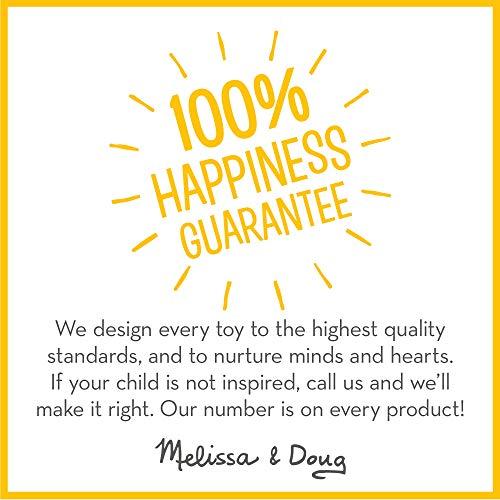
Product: Melissa & Doug Disney Wooden Letter Alphabet Magnets (Developmental Toys, Sturdy Wooden Construction, 52 Pieces, Great Gift for Girls and Boys - Best for 2, 3, and 4 Year Olds)
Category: Toys & Games | Learning & Education | Reading & Writing | Magnetic Letters & Words
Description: WOODEN ALPHABET MAGNET SET: The Melissa and Doug Disney Wooden Alphabet Magnet set is an educational developmental toy that includes 52 upper and lowercase letters to manipulate and move around on magnetic surfaces.
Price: $7.19
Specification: ProductDimensions:1.9x5.5x7.9inches|ItemWeight:15.8ounces|ShippingWeight:1.05pounds(Viewshippingratesandpolicies)|ASIN:B00P2SL7H0|Itemmodelnumber:5778|Manufacturerrecommendedage:36months-5years